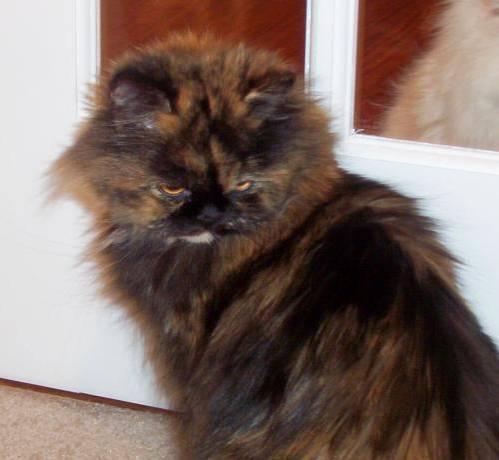
cat